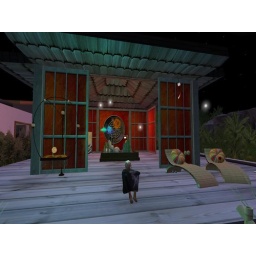
sittin around zen beach house